Christopher Taylor (pianist)

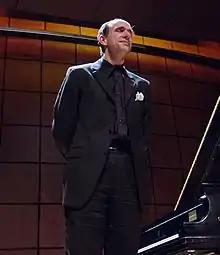
Christopher Taylor in 2012

Christopher Taylor (born 1970) is an American pianist.